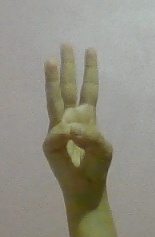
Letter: thaa